John Cernuto

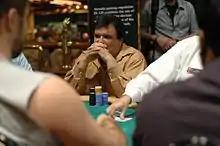
Cernuto playing in 2005

John Anthony Cernuto (January 11, 1944 – February 10, 2025) also known as Miami, was an American professional poker player based in Las Vegas, Nevada, specialising in Omaha hi-lo events. Cernuto won over $6,200,000 in live tournament winnings. His largest score was for $259,150 from his $2,000 No Limit Hold'em bracelet victory in the 1997 World Series of Poker.